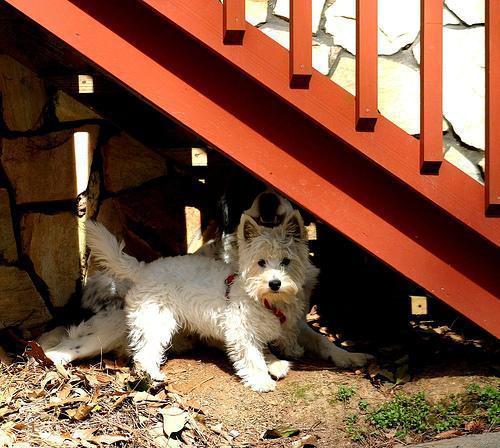
West_Highland_white_terrier